Stuffed squash

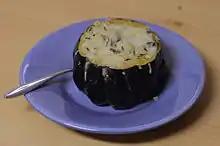
An acorn squash stuffed with pilaf and topped with cheese

In Canada, stuffed squash is often prepared with tomato sauce or spaghetti sauce as well as with melted cheese on top.